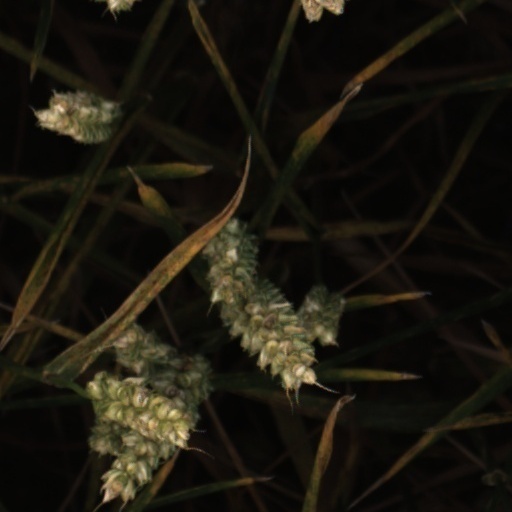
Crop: wheat